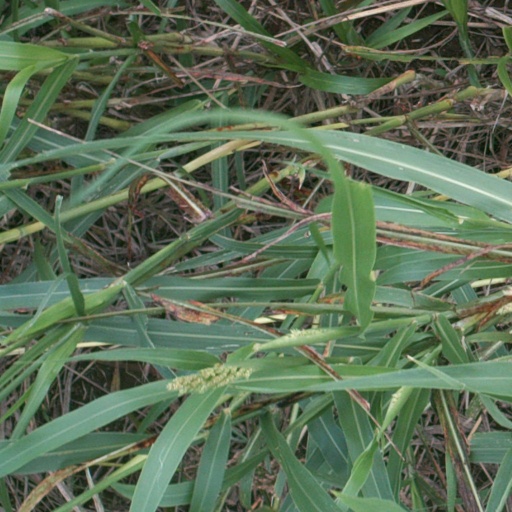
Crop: sorghum